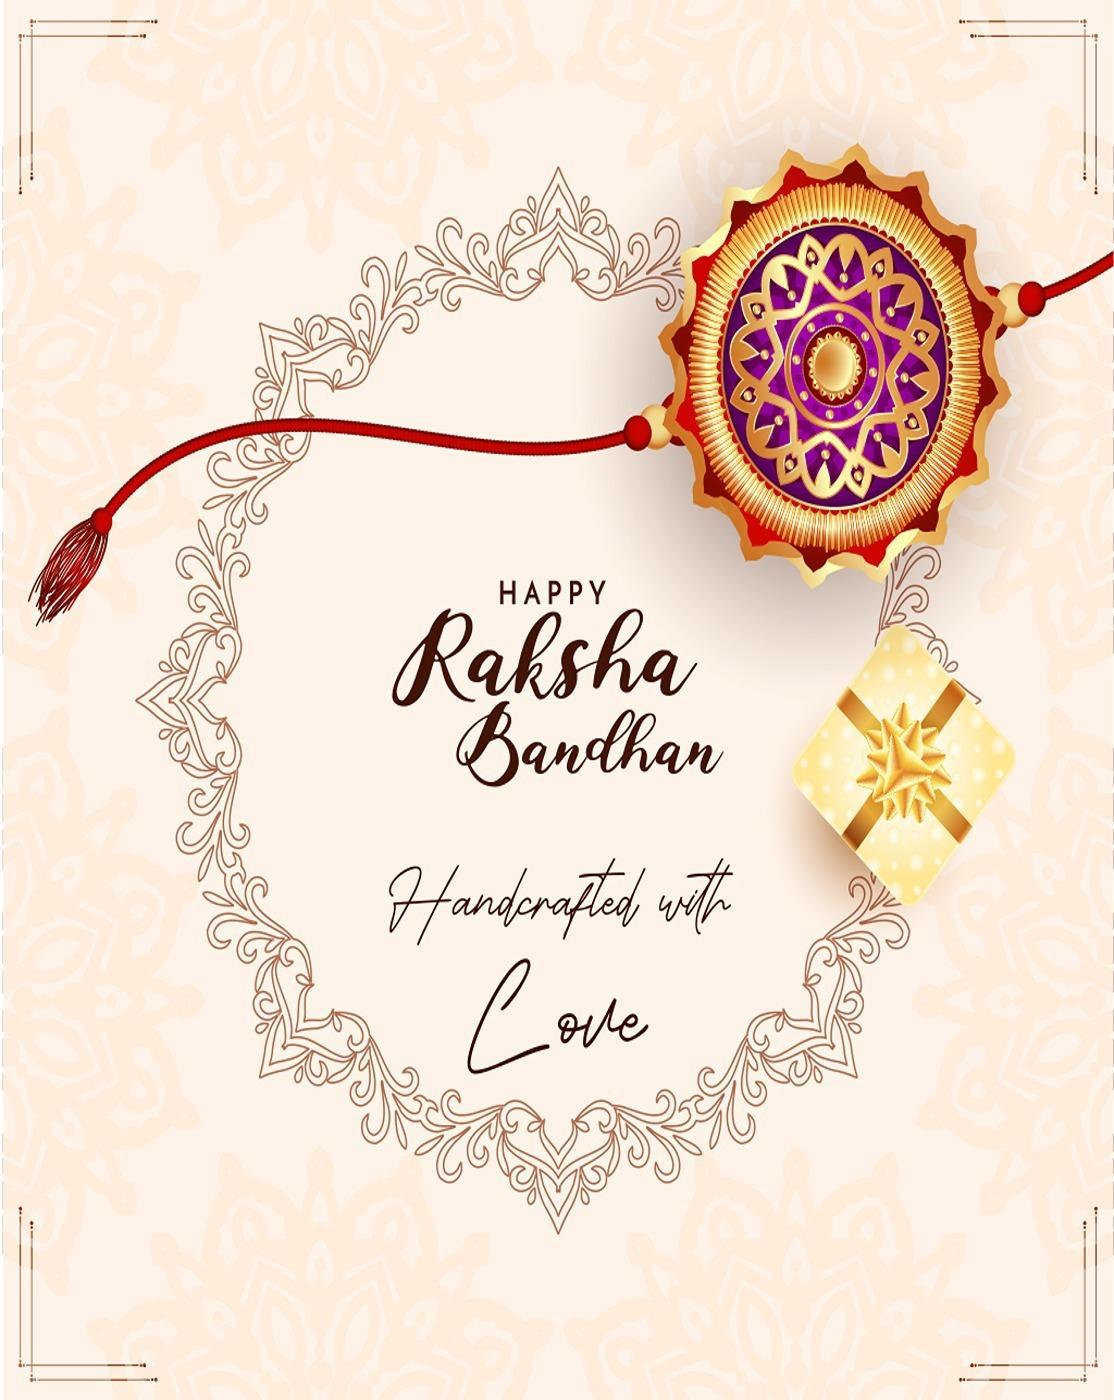
GLAMAA Floral Gold Plated Kundan and Pearl Rakhi Combo (Set of 3) with Roli Chawal and Raksha Bracelet Designer Rakhi for Men
Type: Rakhis
Brand: GLAMAA
Price: Rs. 299
Rakhi Traditional Rakshabandhan Gift to Brothers from Beloved Sisters Rakshabandhan or Rakhi is a festival celebrating and honoring sibling love. It is love at its purest & deepest point and is portrayed in the form of the sister reminding the brother of the undying bond between them—Festival Rakhi with Roli Chawal and Raksha Bandhan Card. Rakhi is the festival of expressing the feelings of love. Thus what can be better than expressing it to your loving brother by bringing a designer rakhi for him this year? In our range of designer rakhi, there is a vast choice for selecting the best one for your brother. The choice is in terms of designs, patterns, materials, and colors. So now depending on your suitability, you can choose the best designer rakhi gift to impress your brother. Designer rakhis would be the one that your brother would also love to wear long after the celebration day of rakhi. A touch of modernity into the traditional and sacred thread of rakhi. The rakhi thread is introduced to celebrate the rakhi festival, also known as ‘Raksha Bandhan’. Roli Chawal: The two most important ingredients of rakhi pooja thali are Roli and Chawal. Both are used for applying the auspicious tikka on the brother's forehead while performing the rituals of Raksha Bandhan. A sister has a heart filled with love and she prays strongly for her brother’s welfare and prosperity.Rakhi Traditional Rakshabandhan Gift to Brothers from Beloved Sisters Rakshabandhan or Rakhi is a festival celebrating and honoring sibling love. It is love at its purest & deepest point and is portrayed in the form of the sister reminding the brother of the undying bond between them—Festival Rakhi with Roli Chawal and Raksha Bandhan Card. Rakhi is the festival of expressing the feelings of love. Thus what can be better than expressing it to your loving brother by bringing a designer rakhi for him this year? In our range of designer rakhi, there is a vast choice for selecting the best one for your brother. The choice is in terms of designs, patterns, materials, and colors. So now depending on your suitability, you can choose the best designer rakhi gift to impress your brother. Designer rakhis would be the one that your brother would also love to wear long after the celebration day of rakhi. A touch of modernity into the traditional and sacred thread of rakhi. The rakhi thread is introduced to celebrate the rakhi festival, also known as ‘Raksha Bandhan’. Roli Chawal: The two most important ingredients of rakhi pooja thali are Roli and Chawal. Both are used for applying the auspicious tikka on the brother's forehead while performing the rituals of Raksha Bandhan. A sister has a heart filled with love and she prays strongly for her brother’s welfare and prosperity.Rakhi Traditional Rakshabandhan Gift to Brothers from Beloved Sisters Rakshabandhan or Rakhi is a festival celebrating and honoring sibling love. It is love at its purest & deepest point and is portrayed in the form of the sister reminding the brother of the undying bond between them—Festival Rakhi with Roli Chawal and Raksha Bandhan Card. Rakhi is the festival of expressing the feelings of love. Thus what can be better than expressing it to your loving brother by bringing a designer rakhi for him this year? In our range of designer rakhi, there is a vast choice for selecting the best one for your brother. The choice is in terms of designs, patterns, materials, and colors. So now depending on your suitability, you can choose the best designer rakhi gift to impress your brother. Designer rakhis would be the one that your brother would also love to wear long after the celebration day of rakhi. A touch of modernity into the traditional and sacred thread of rakhi. The rakhi thread is introduced to celebrate the rakhi festival, also known as ‘Raksha Bandhan’. Roli Chawal: The two most important ingredients of rakhi pooja thali are Roli and Chawal. Both are used for applying the auspicious tikka on the brother's forehead while performing the rituals of Raksha Bandhan. A sister has a heart filled with love and she prays strongly for her brother’s welfare and prosperity.Rakhi Traditional Rakshabandhan Gift to Brothers from Beloved Sisters Rakshabandhan or Rakhi is a festival celebrating and honoring sibling love. It is love at its purest & deepest point and is portrayed in the form of the sister reminding the brother of the undying bond between them—Festival Rakhi with Roli Chawal and Raksha Bandhan Card. Rakhi is the festival of expressing the feelings of love. Thus what can be better than expressing it to your loving brother by bringing a designer rakhi for him this year? In our range of designer rakhi, there is a vast choice for selecting the best one for your brother. The choice is in terms of designs, patterns, materials, and colors. So now depending on your suitability, you can choose the best designer rakhi gift to impress your brother. Designer rakhis would be the one that your brother would also love to wear long after the celebration day of rakhi. A touch of modernity into the traditional and sacred thread of rakhi. The rakhi thread is introduced to celebrate the rakhi festival, also known as ‘Raksha Bandhan’. Roli Chawal: The two most important ingredients of rakhi pooja thali are Roli and Chawal. Both are used for applying the auspicious tikka on the brother's forehead while performing the rituals of Raksha Bandhan. A sister has a heart filled with love and she prays strongly for her brother’s welfare and prosperity. Rakhi Traditional Rakshabandhan Gift to Brothers from Beloved Sisters Rakshabandhan or Rakhi is a festival celebrating and honoring sibling love. It is love at its purest & deepest point and is portrayed in the form of the sister reminding the brother of the undying bond between them—Festival Rakhi with Roli Chawal and Raksha Bandhan Card. Rakhi is the festival of expressing the feelings of love. Thus what can be better than expressing it to your loving brother by bringing a designer rakhi for him this year? In our range of designer rakhi, there is a vast choice for selecting the best one for your brother. The choice is in terms of designs, patterns, materials, and colors. So now depending on your suitability, you can choose the best designer rakhi gift to impress your brother. Designer rakhis would be the one that your brother would also love to wear long after the celebration day of rakhi. A touch of modernity into the traditional and sacred thread of rakhi. The rakhi thread is introduced to celebrate the rakhi festival, also known as ‘Raksha Bandhan’. Roli Chawal: The two most important ingredients of rakhi pooja thali are Roli and Chawal. Both are used for applying the auspicious tikka on the brother's forehead while performing the rituals of Raksha Bandhan. A sister has a heart filled with love and she prays strongly for her brother’s welfare and prosperity.
Features: Symbol of Love: Rakhi is a symbol of love and protection exchanged between siblings.,Sacred Thread: It involves tying a sacred thread (Rakhi) by the sister on her brother's wrist.,Bond Strengthening: Celebrates and strengthens the bond between brothers and sisters.,Rituals: Includes rituals like tilak, aarti, and gift exchange.,Cultural Significance: Holds cultural importance by fostering family unity and respect.